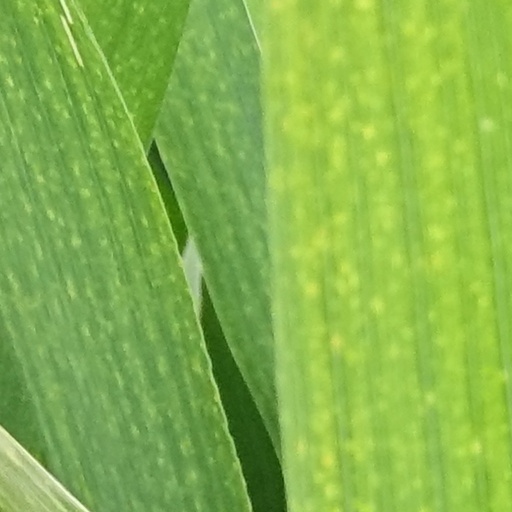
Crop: wheat